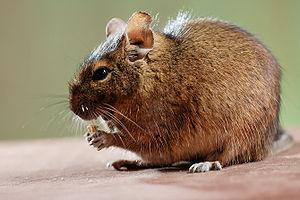
Un dègue du Chili (Octodon degus) mange un morceau de banane séché en avant d'un fond vert.